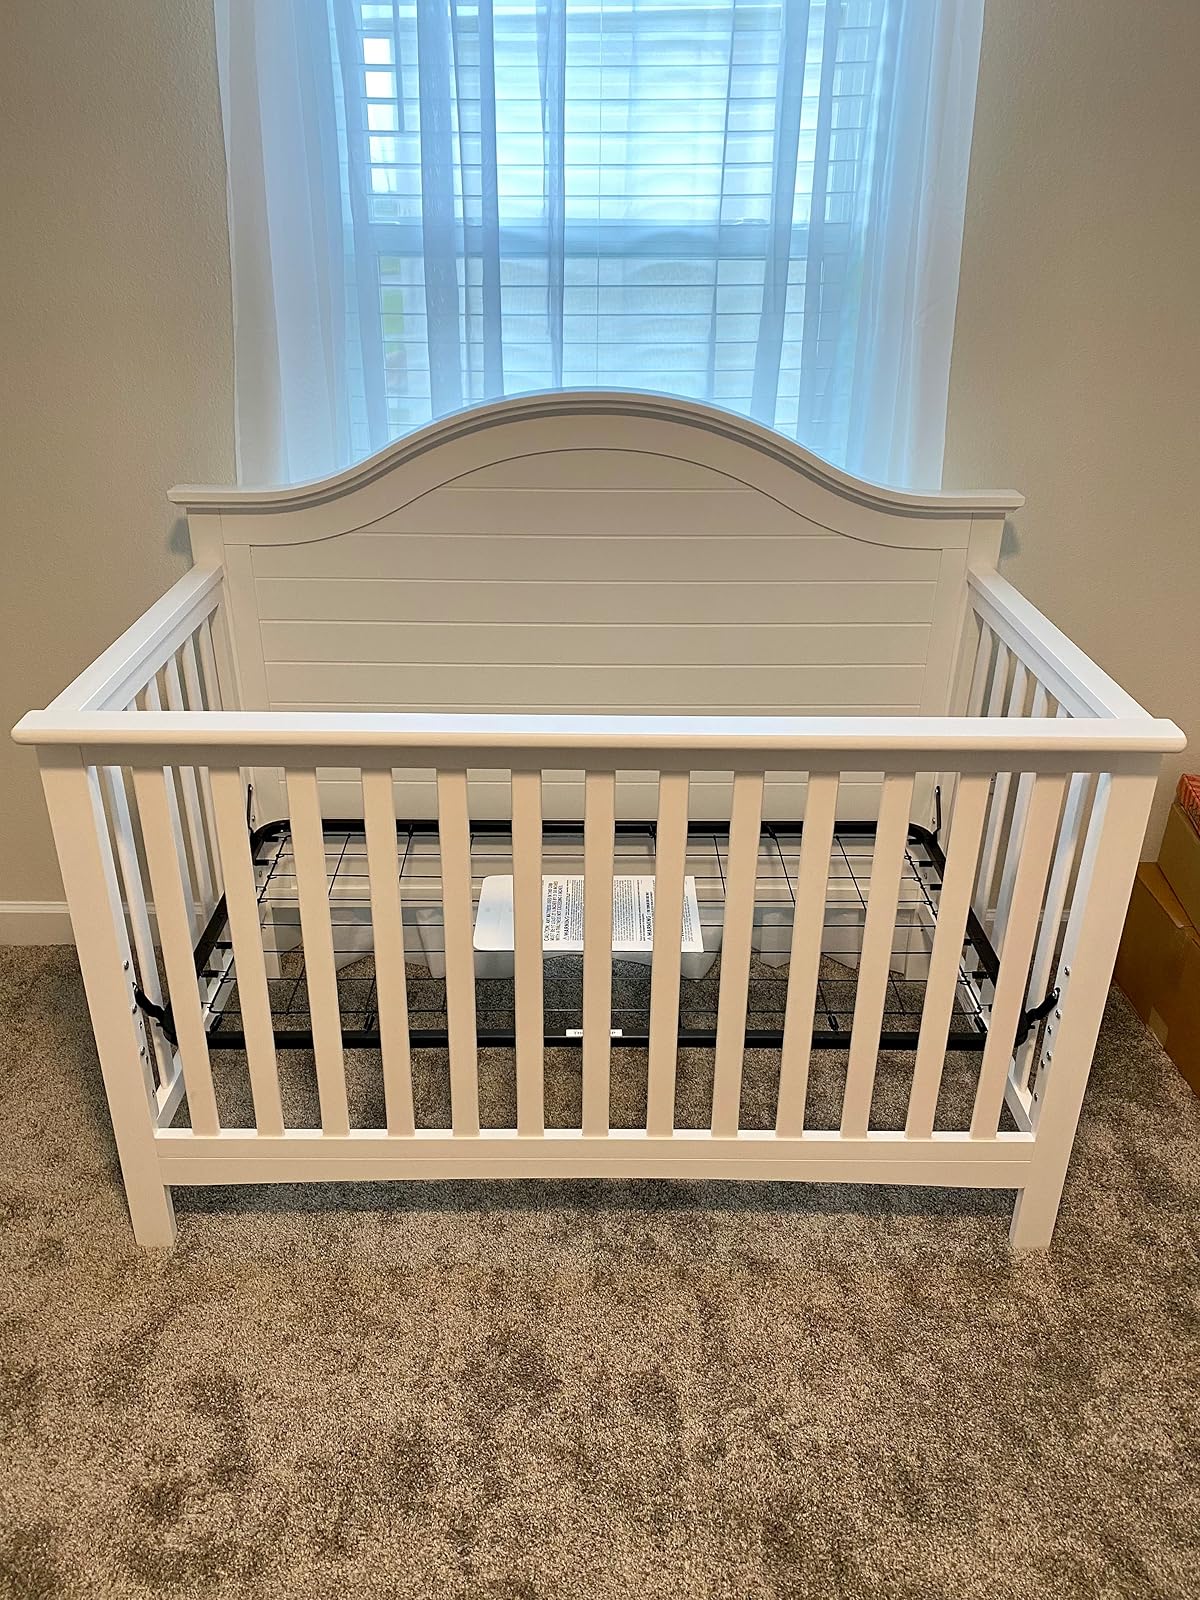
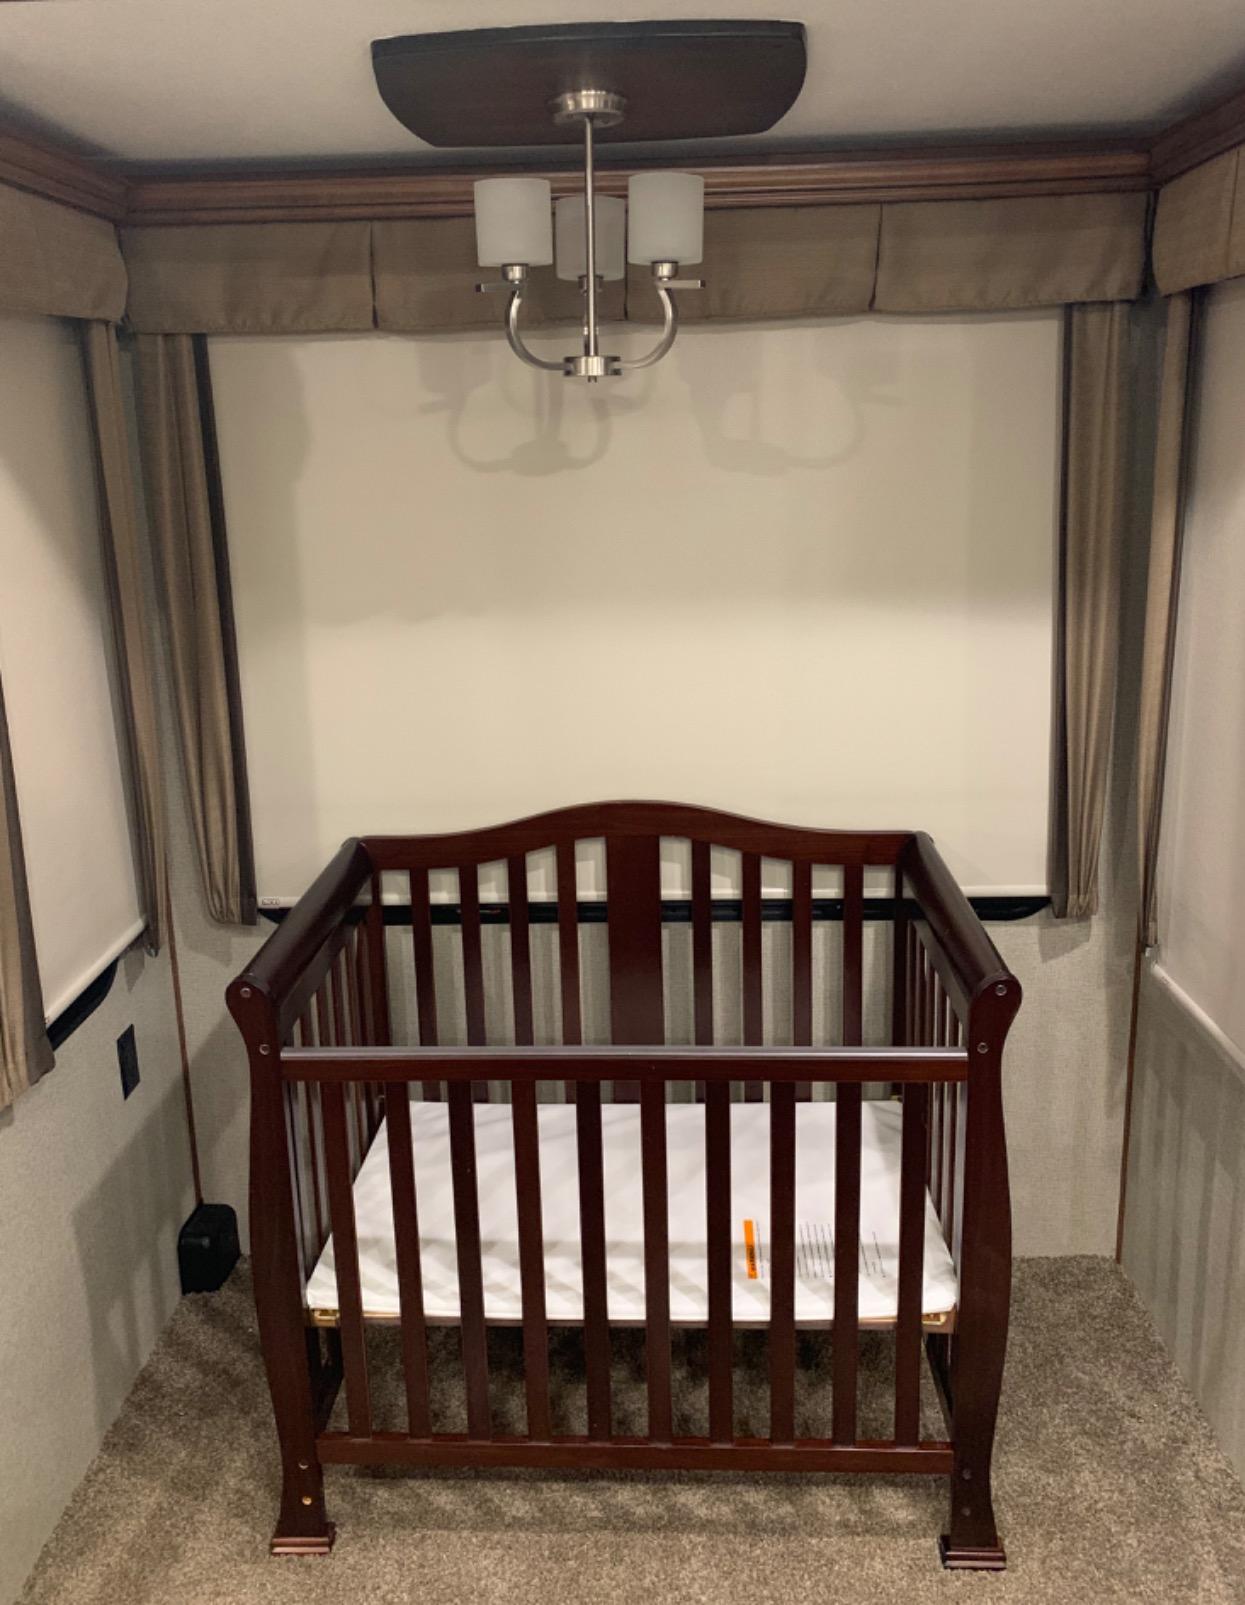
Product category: products_crib
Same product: no